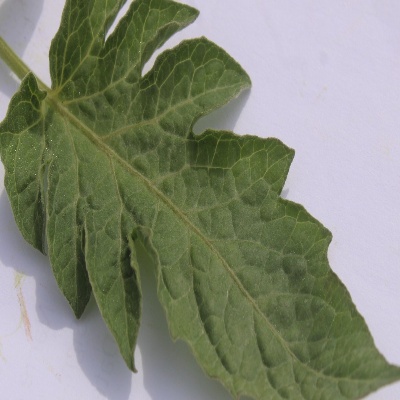
Crop: Tomato
Condition: healthy